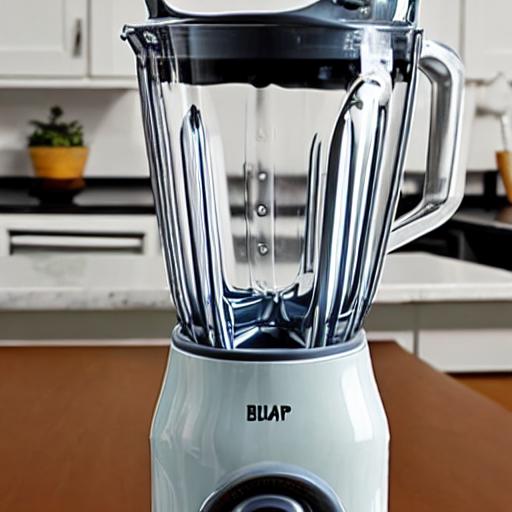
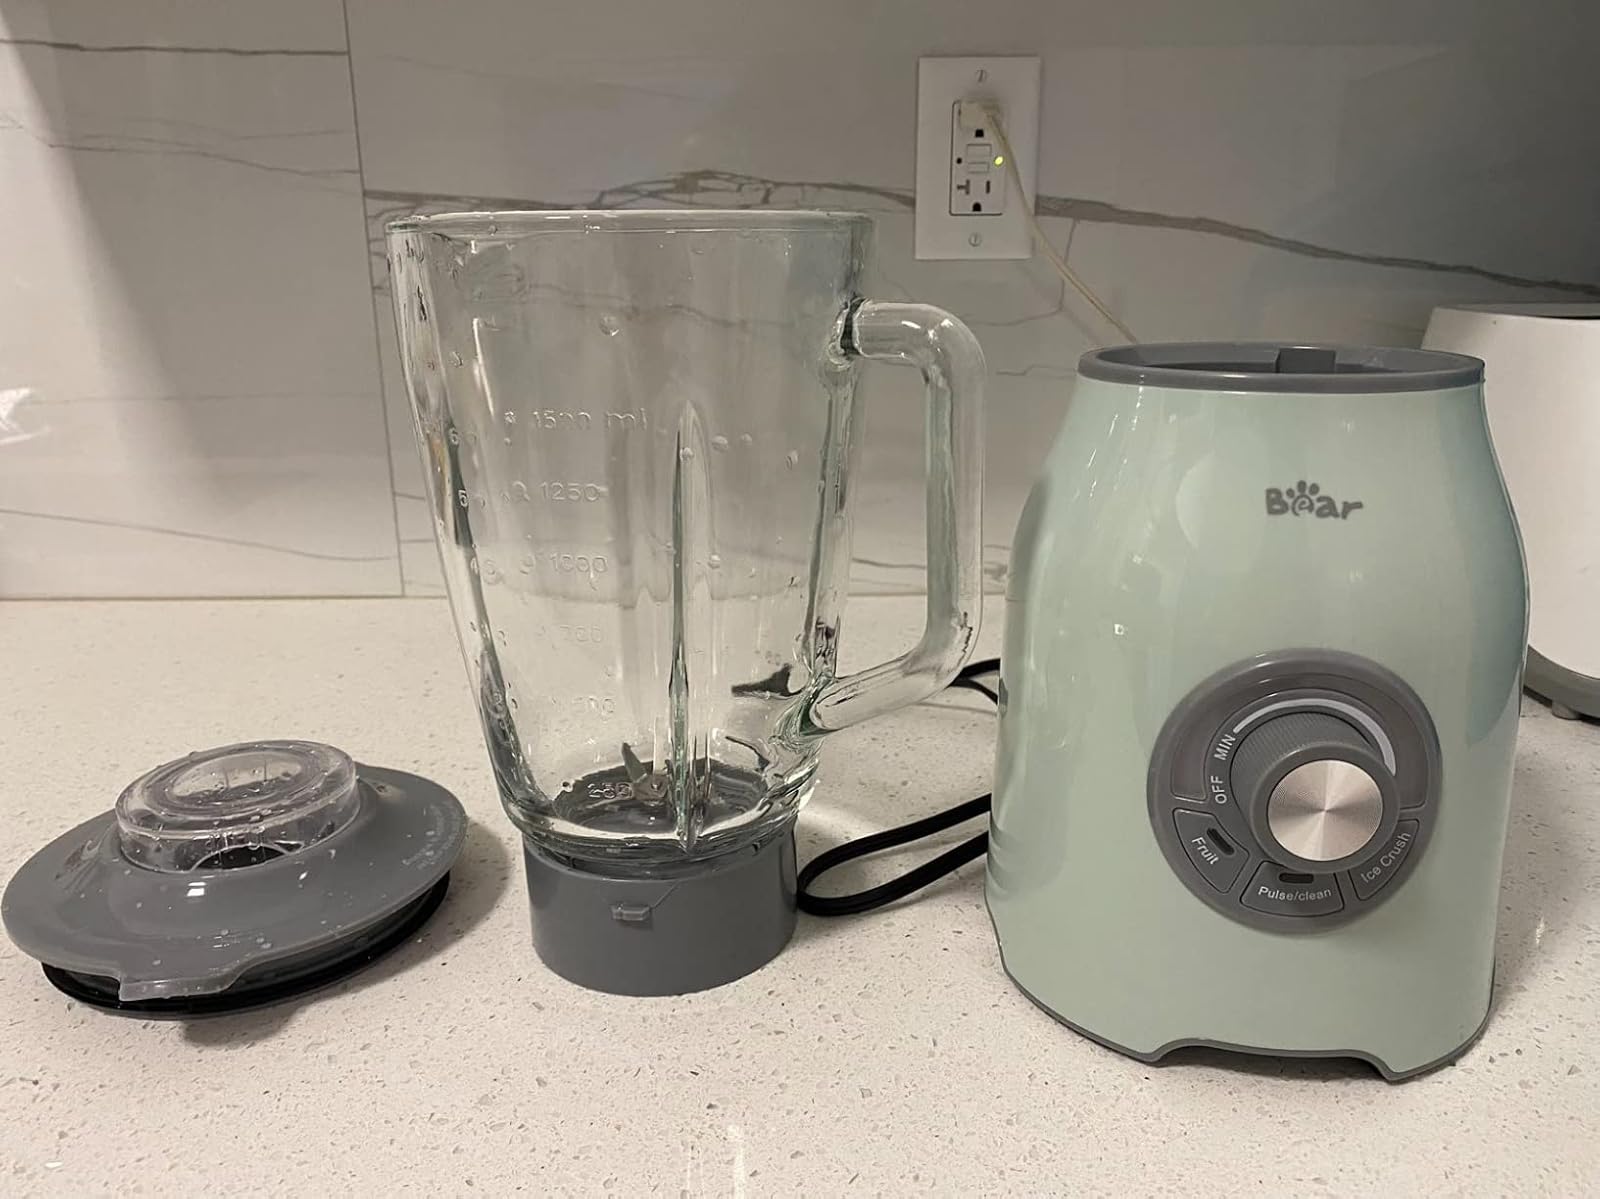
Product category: items_blender
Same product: no